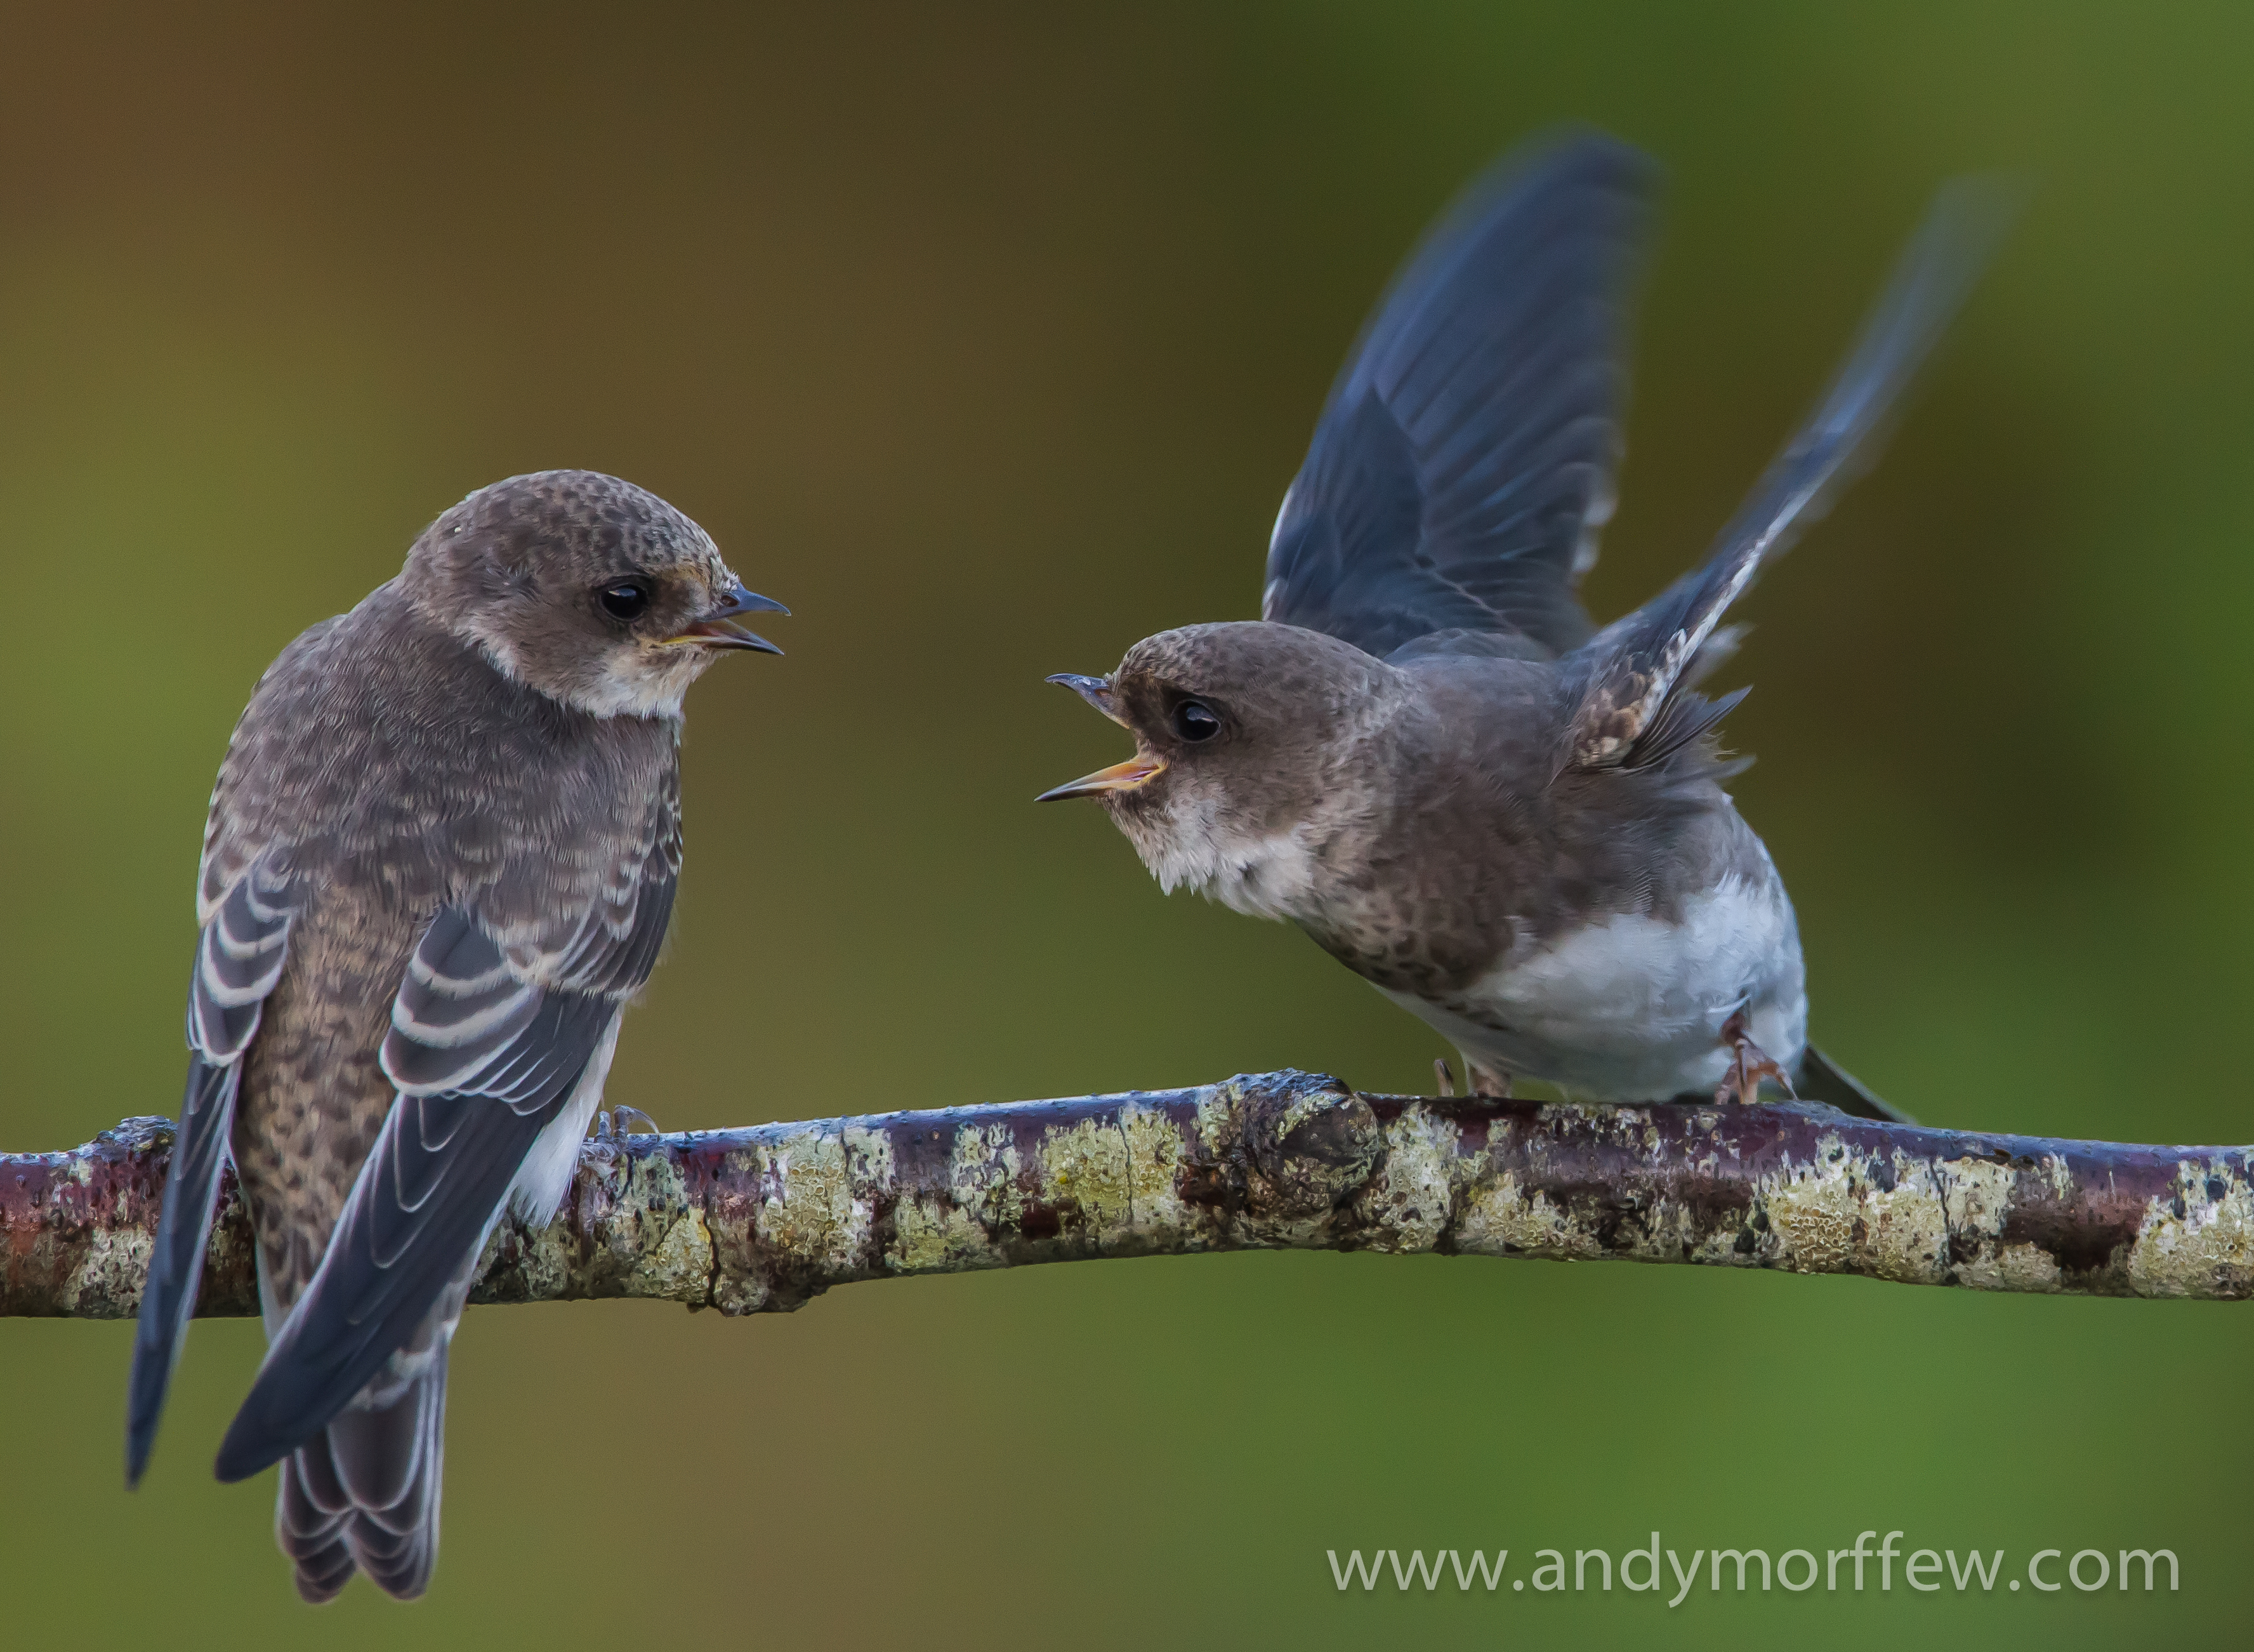
branch, bird, wing, wildlife, beak, fauna, vertebrate, sparrow, malta, migration, finch, birdperfect, andymorffew, morffew, sandmartins, illegalhunting, bestofblinkwinners, brambling, house sparrow, perching bird, emberizidae